Fairfax Stone Historical Monument State Park

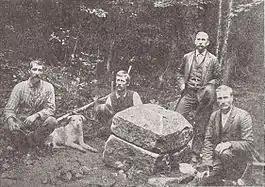

The original Fairfax Stone, in accordance with common surveying practices of the era, was most likely simply a natural, unmarked rock selected from among the outcroppings in the area. Legal boundary disputes between Maryland and Virginia caused the latter to relocate the stone in 1833 after the site had been lost to memory. The stone was still intact in 1859 when one Lieutenant Melcher found it again and reran the "Fairfax Line" on behalf of the two states. The Stone was gone by 1909, however, having been carried away by vandals. There have been six Fairfax Stones, each one replacing the last owing to weathering or vandalism. The current stone is a six-ton rock with a flat face, on which is inlaid a historical plaque detailing the stone's significance. Next to it is the 1910 stone. The present six-ton Fairfax Stone was dedicated on October 5, 1957.